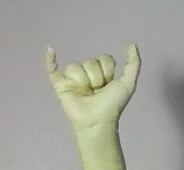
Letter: ya